Hamlet on the Holodeck

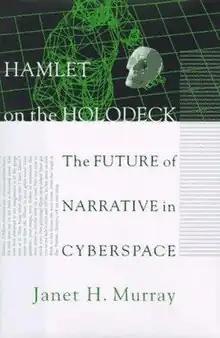
1997 Book Cover

Hamlet on the Holodeck: The Future of Narrative in Cyberspace is a 1997 book by Janet H. Murray about digital technology's influence on the development of narrative. Murray analyzes interactive cinema, hypertext fiction, and the future of storytelling. In this book, Murray explores how narratives may change in stories based on new interactive mediums. Murray discusses her fears of storytelling as well as boundaries that we must set, the four essential properties of digital environments, and accurately predicts new media genres such as MUDs, 3-D films, etc.